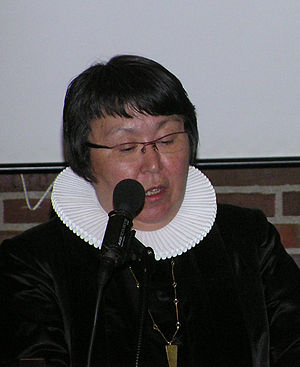
Sofie Petersen
Sofie Petersen er en grønlandsk præst, senere biskop i Nuuk. Hun er den første kvindelige biskop på Grønland.